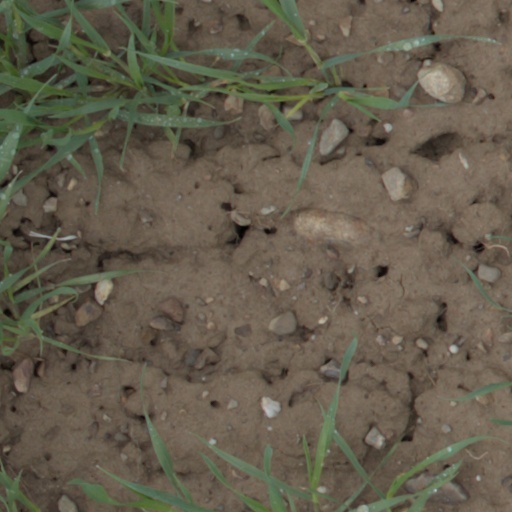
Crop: wheat